Pili, Camarines Sur

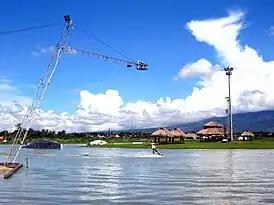

Due to the increase of economic activities in the town, Pili is now classified as a 1st class municipality in terms of income classification. Attaining a steady progress through time, the capital town is now preparing to be the next chartered city in the province of Camarines Sur. This is through the "Executive Order No. 24, Series of 2020" on June 1, 2020, which created the "Pili Cityhood Committee" headed by Mayor Tom P. Bongalonta Jr. The committee is tasked to evaluate, study, prepare, and propose the necessary requirements of the law to convert Pili into a chartered city by Later this year. When Pili becomes an official city, it will be called “The City of Chosen” and “The Rising Central Capital”. The nickname was based on the place name “Pili” and the place where the beautiful sunrise meets Mt. Isarog. It is also based on Pili's economy where it is growing rapidly.